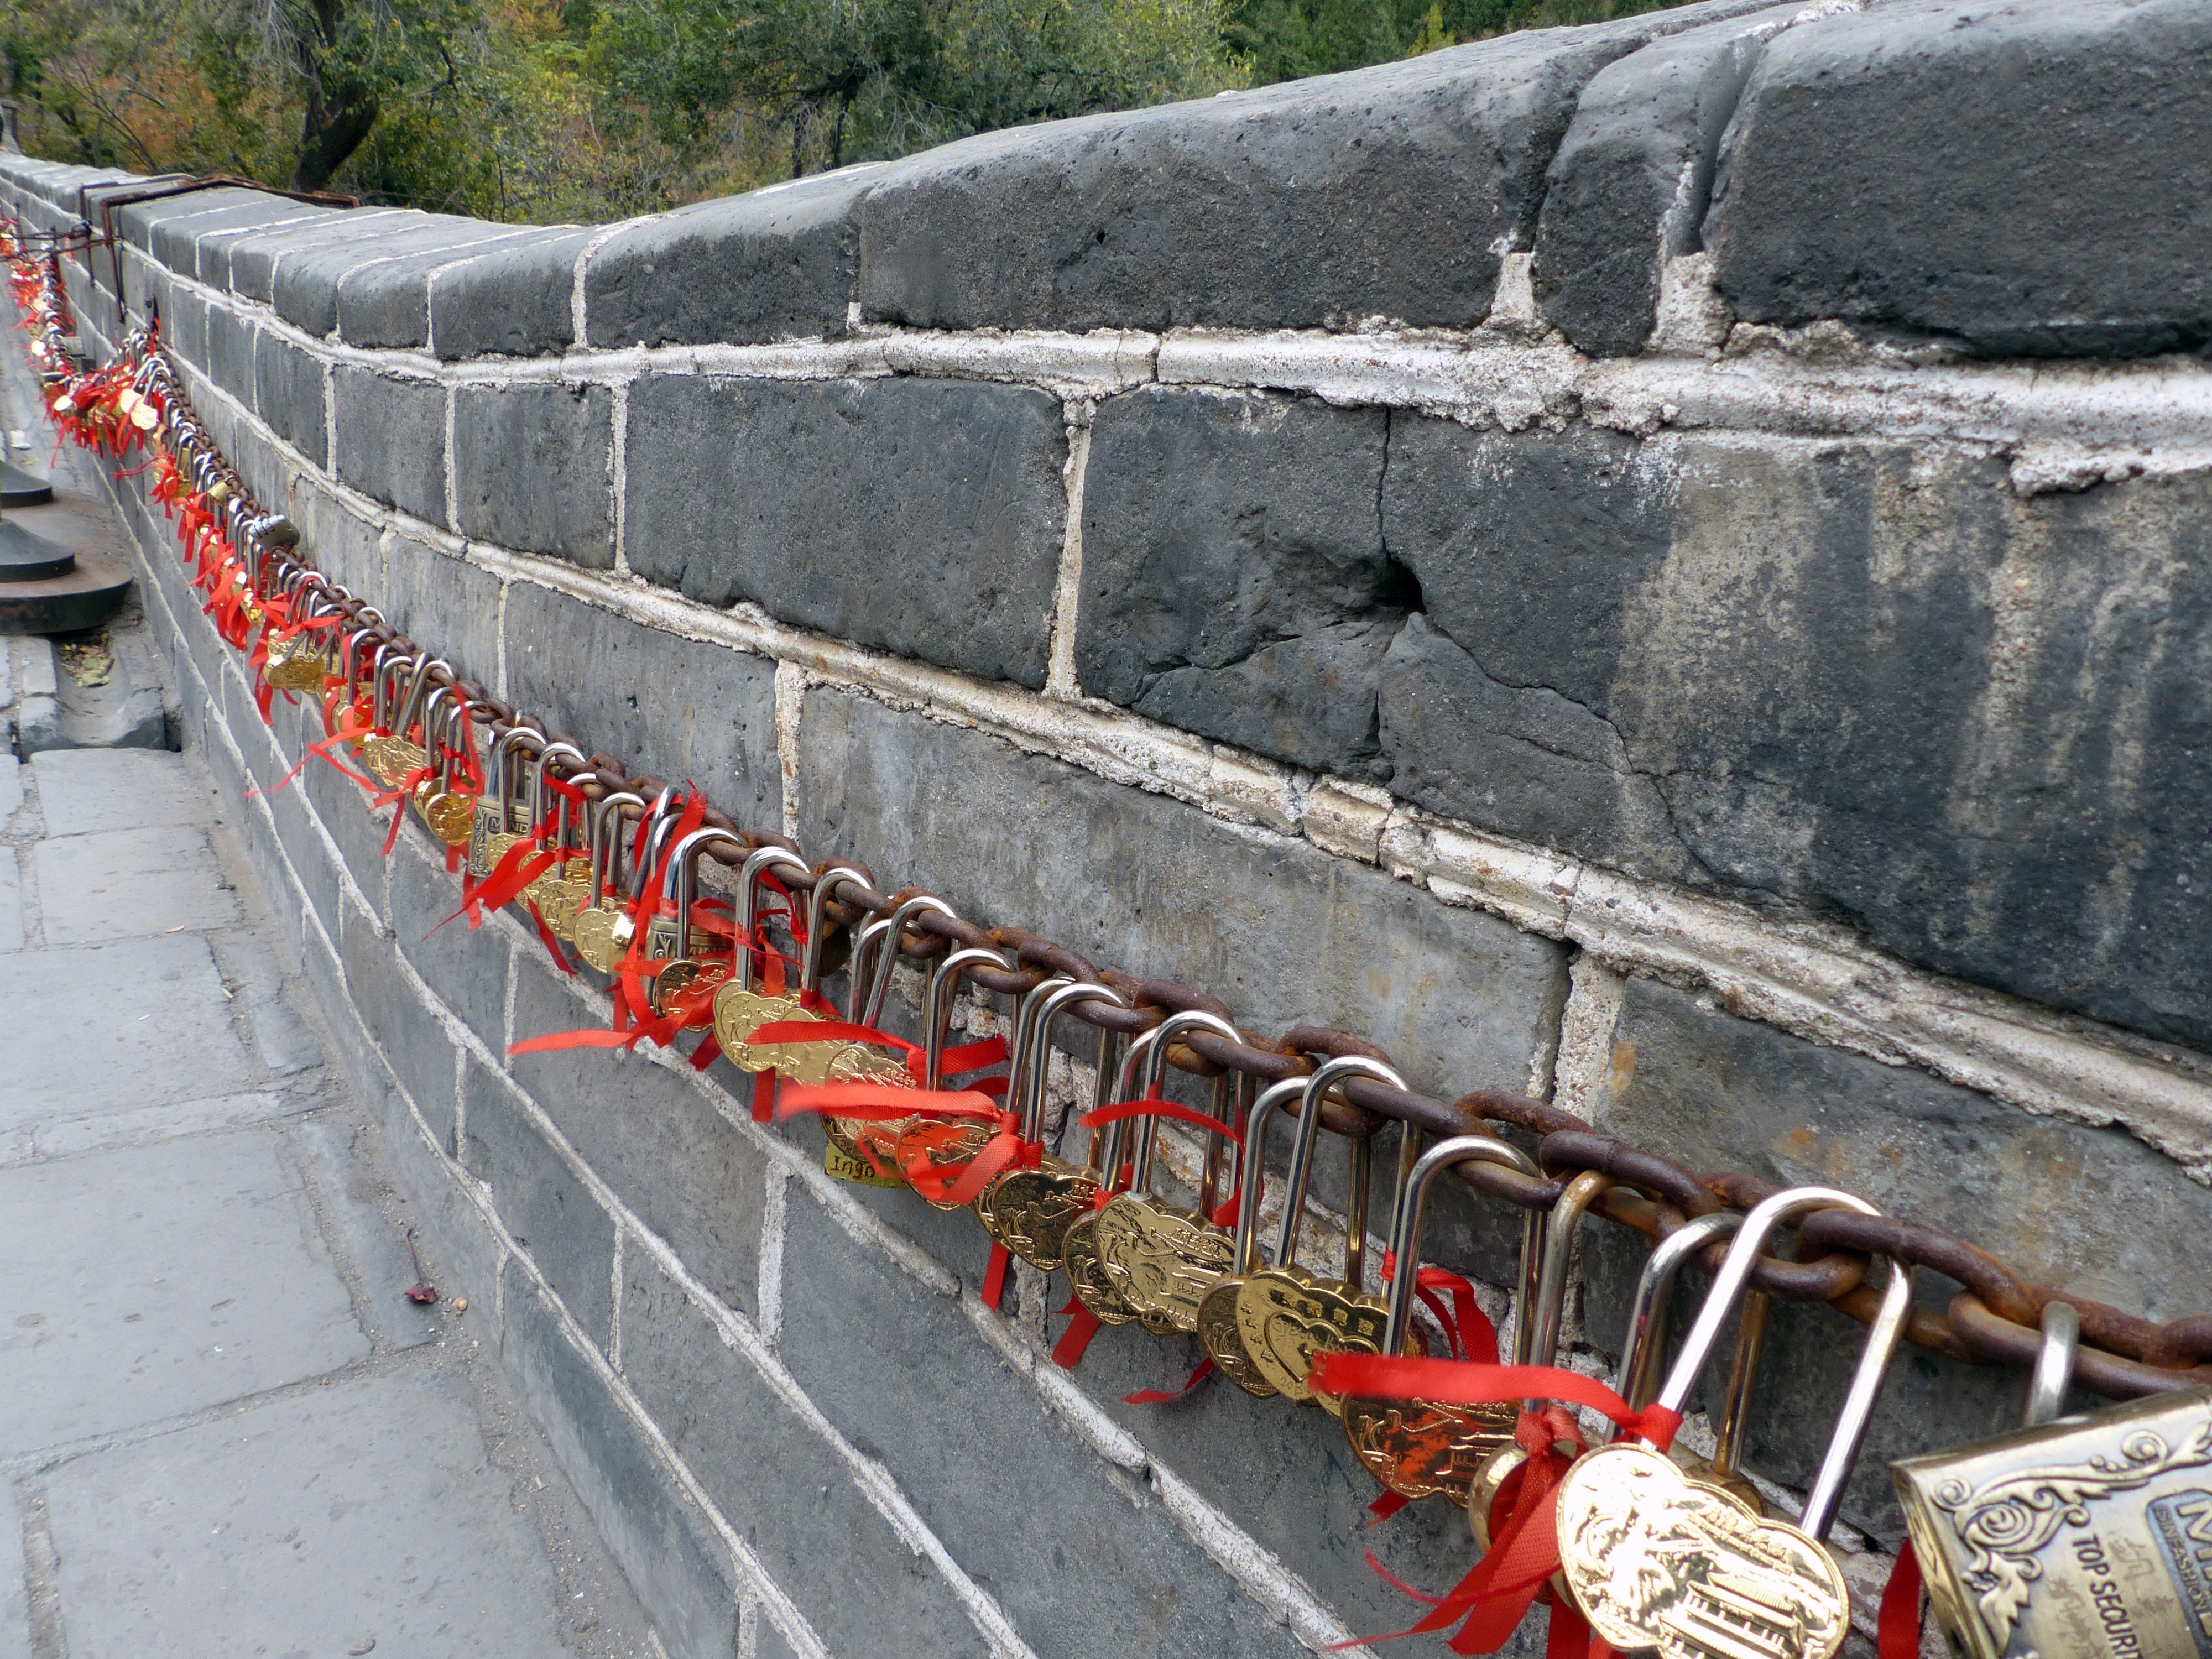
track, wall, transport, love, vehicle, castle, friendship, waterway, china, love locks